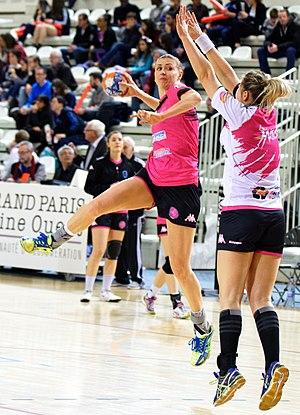
Rencontre de championnat entre Issy Paris Hand et Dijon. A Issy Les Moulineaux, le 5 mars 2016.
Anastasiya Pidpalova, née Anastasiya Borodina le 5 janvier 1982 à Kherson, est une joueuse internationale ukrainienne de handball, évoluant au poste d'arrière gauche.